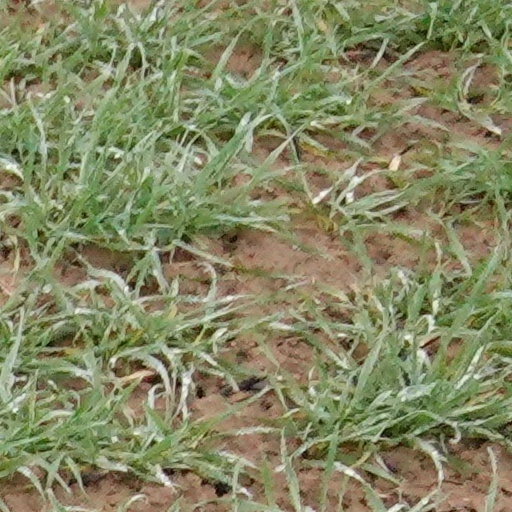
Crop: wheat